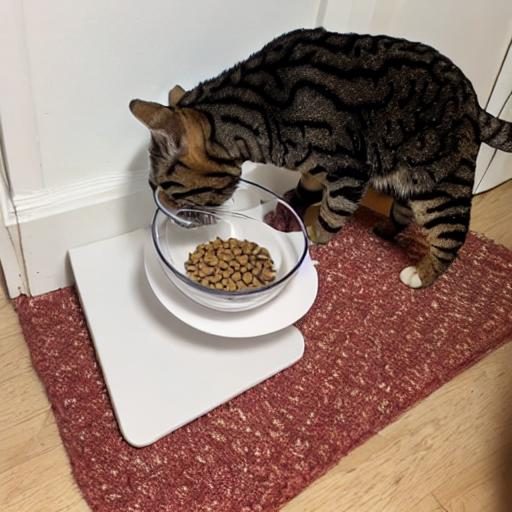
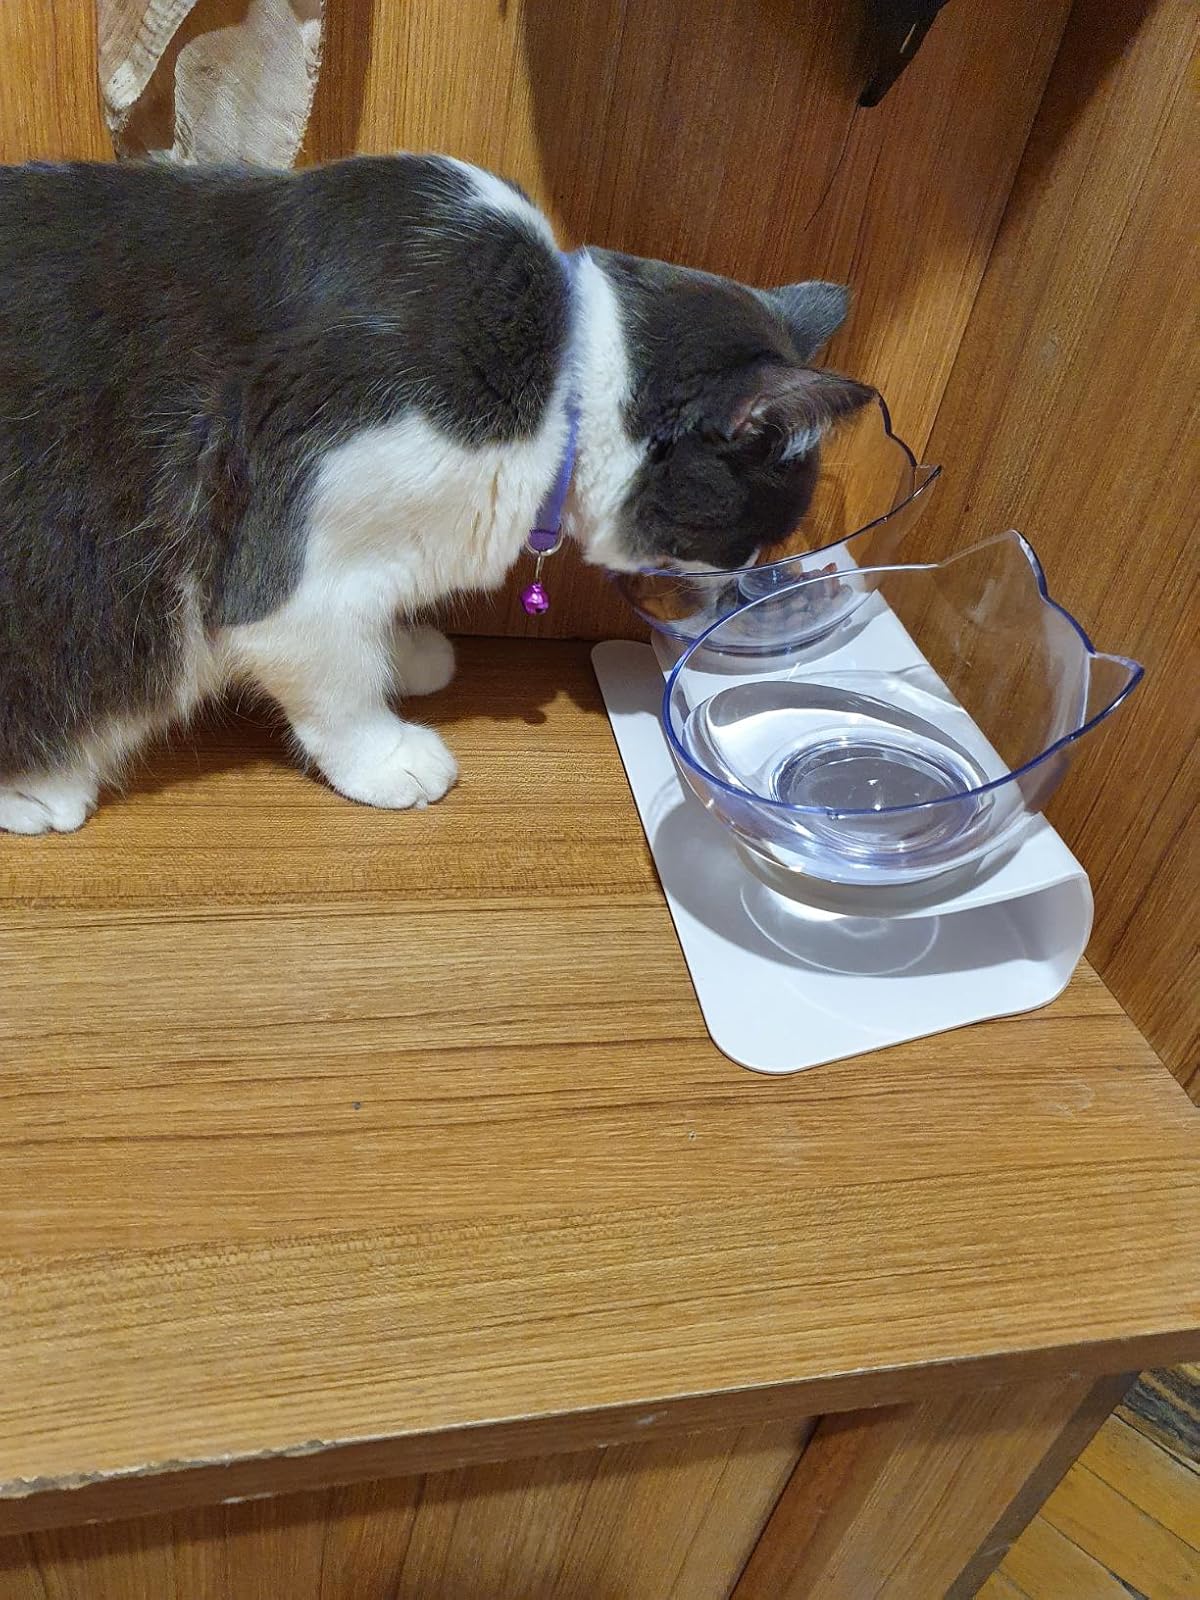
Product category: items_bowl
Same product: no